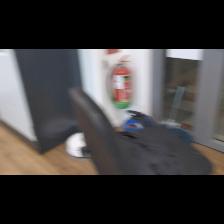
Label: NonHuman